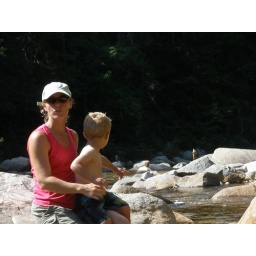
Riley threw his shoes in the river and they floated off.